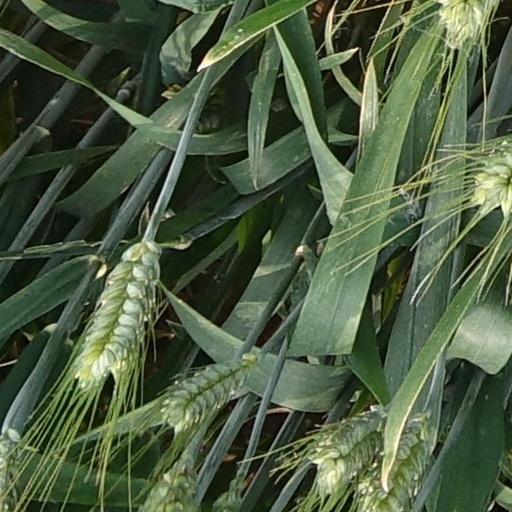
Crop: wheat